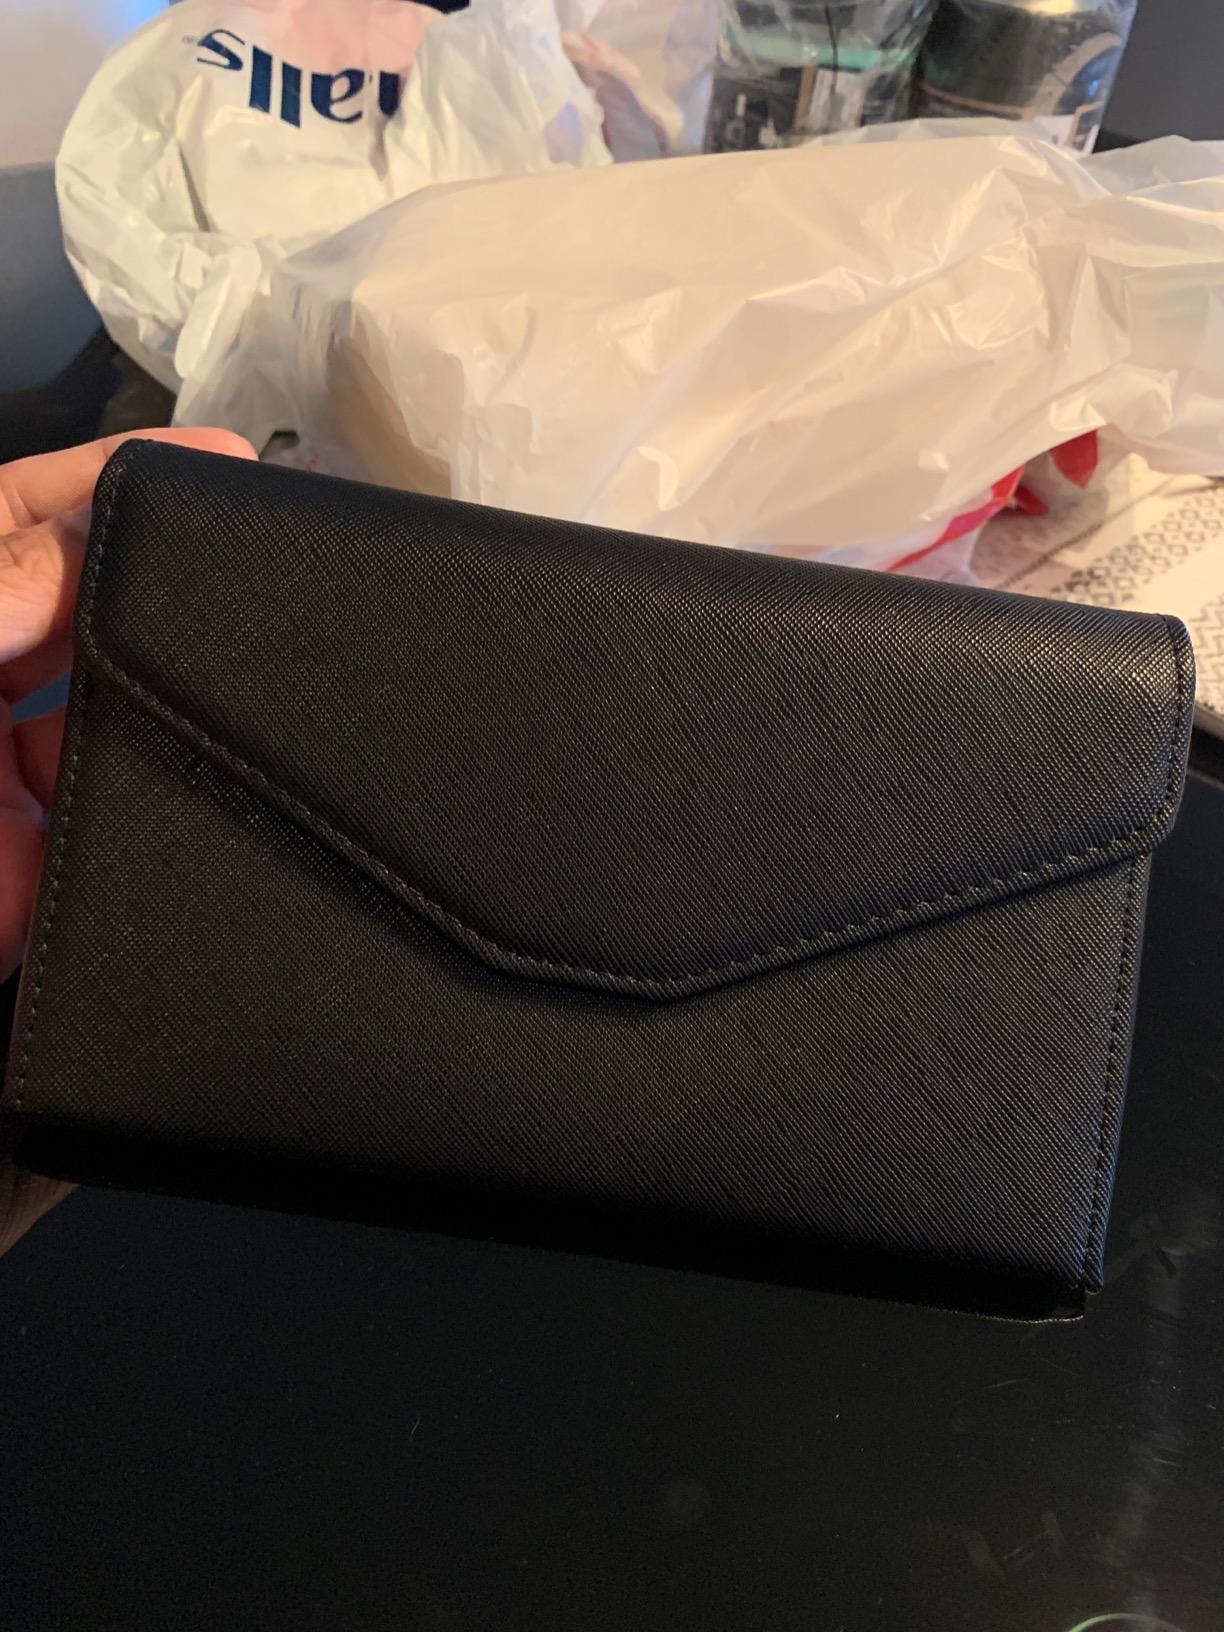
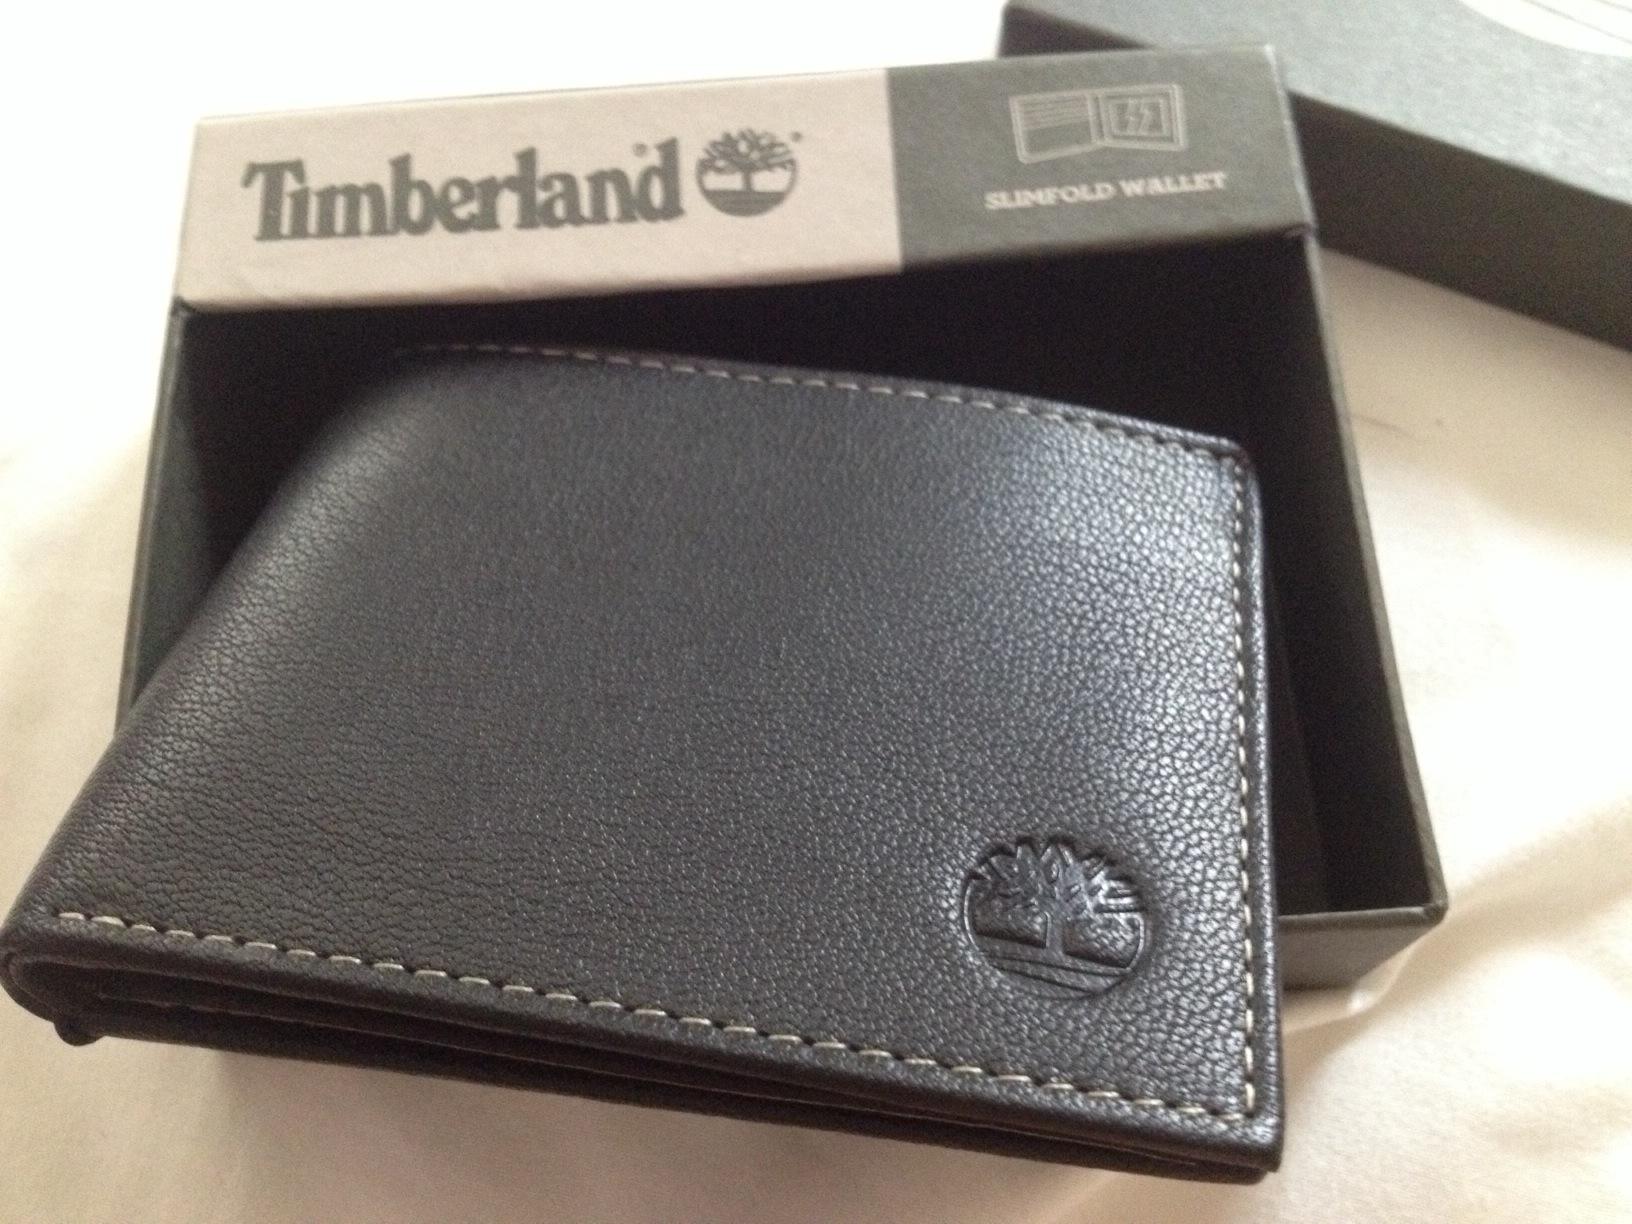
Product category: accessories_wallet
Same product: no